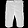
Label: Trouser